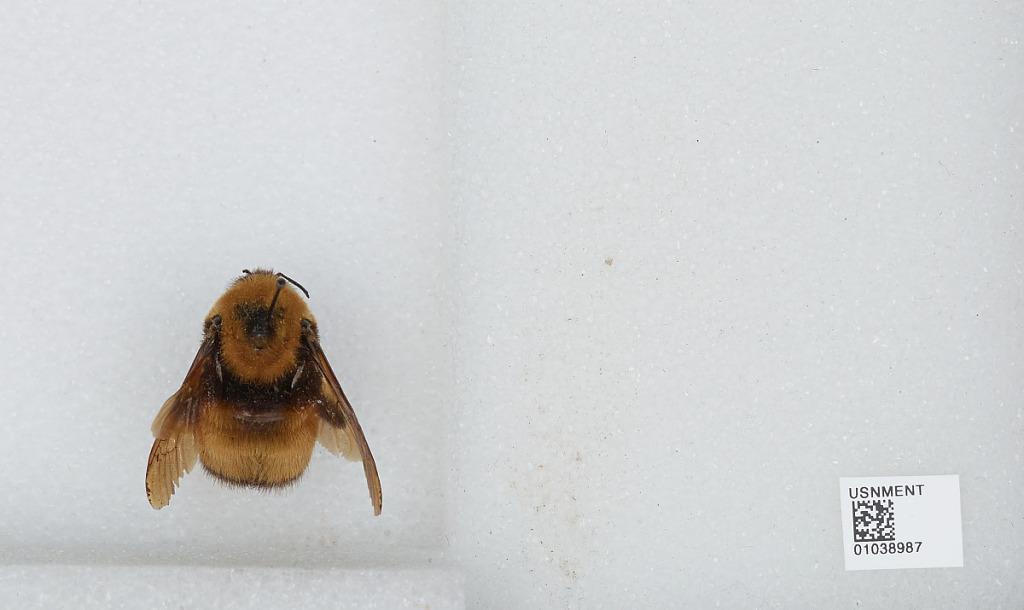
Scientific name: Bombus (Bombus) nevadensis Cresson